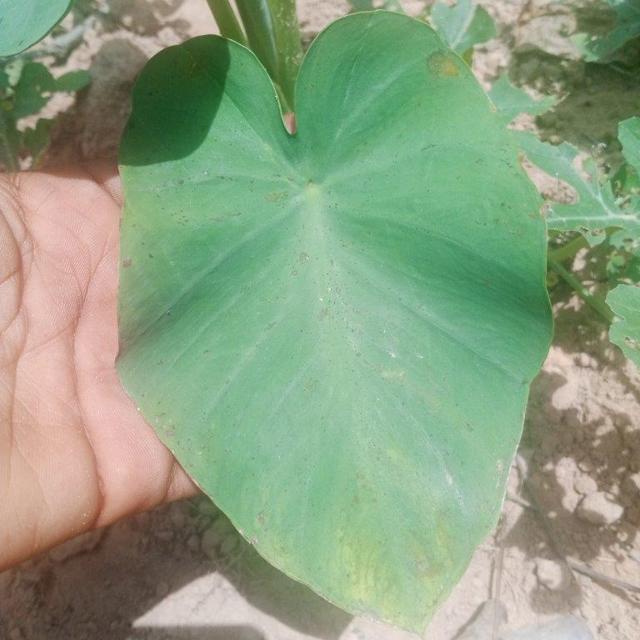
Label: Healthy